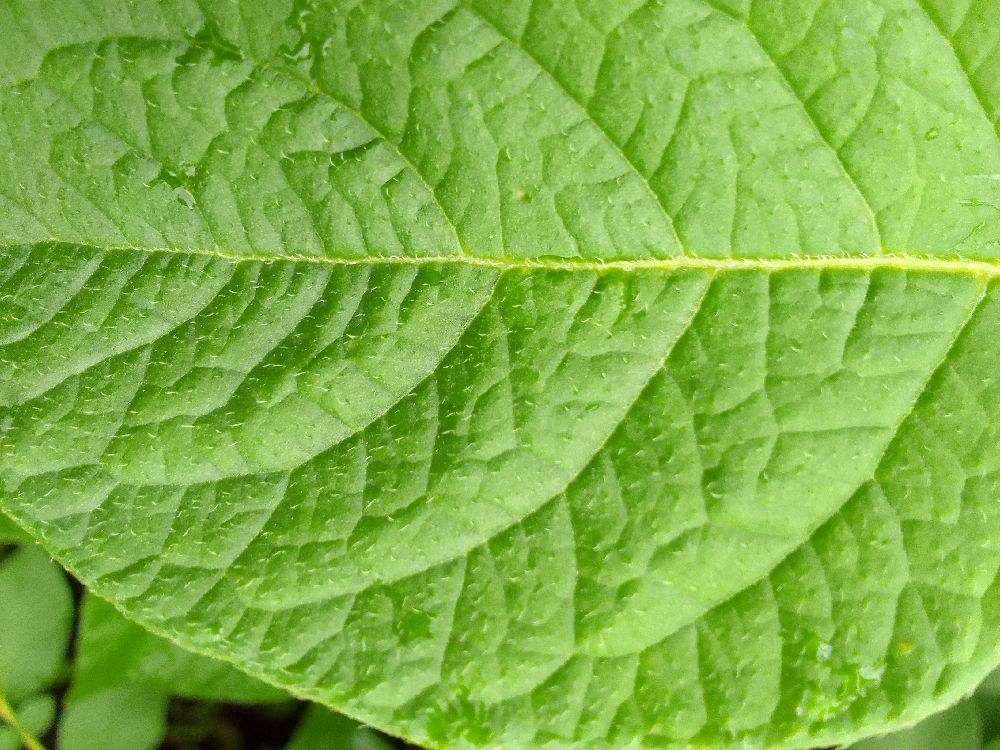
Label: Healthy